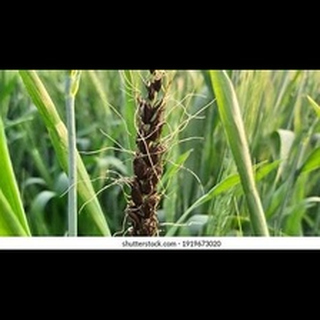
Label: wheat_tan_spot